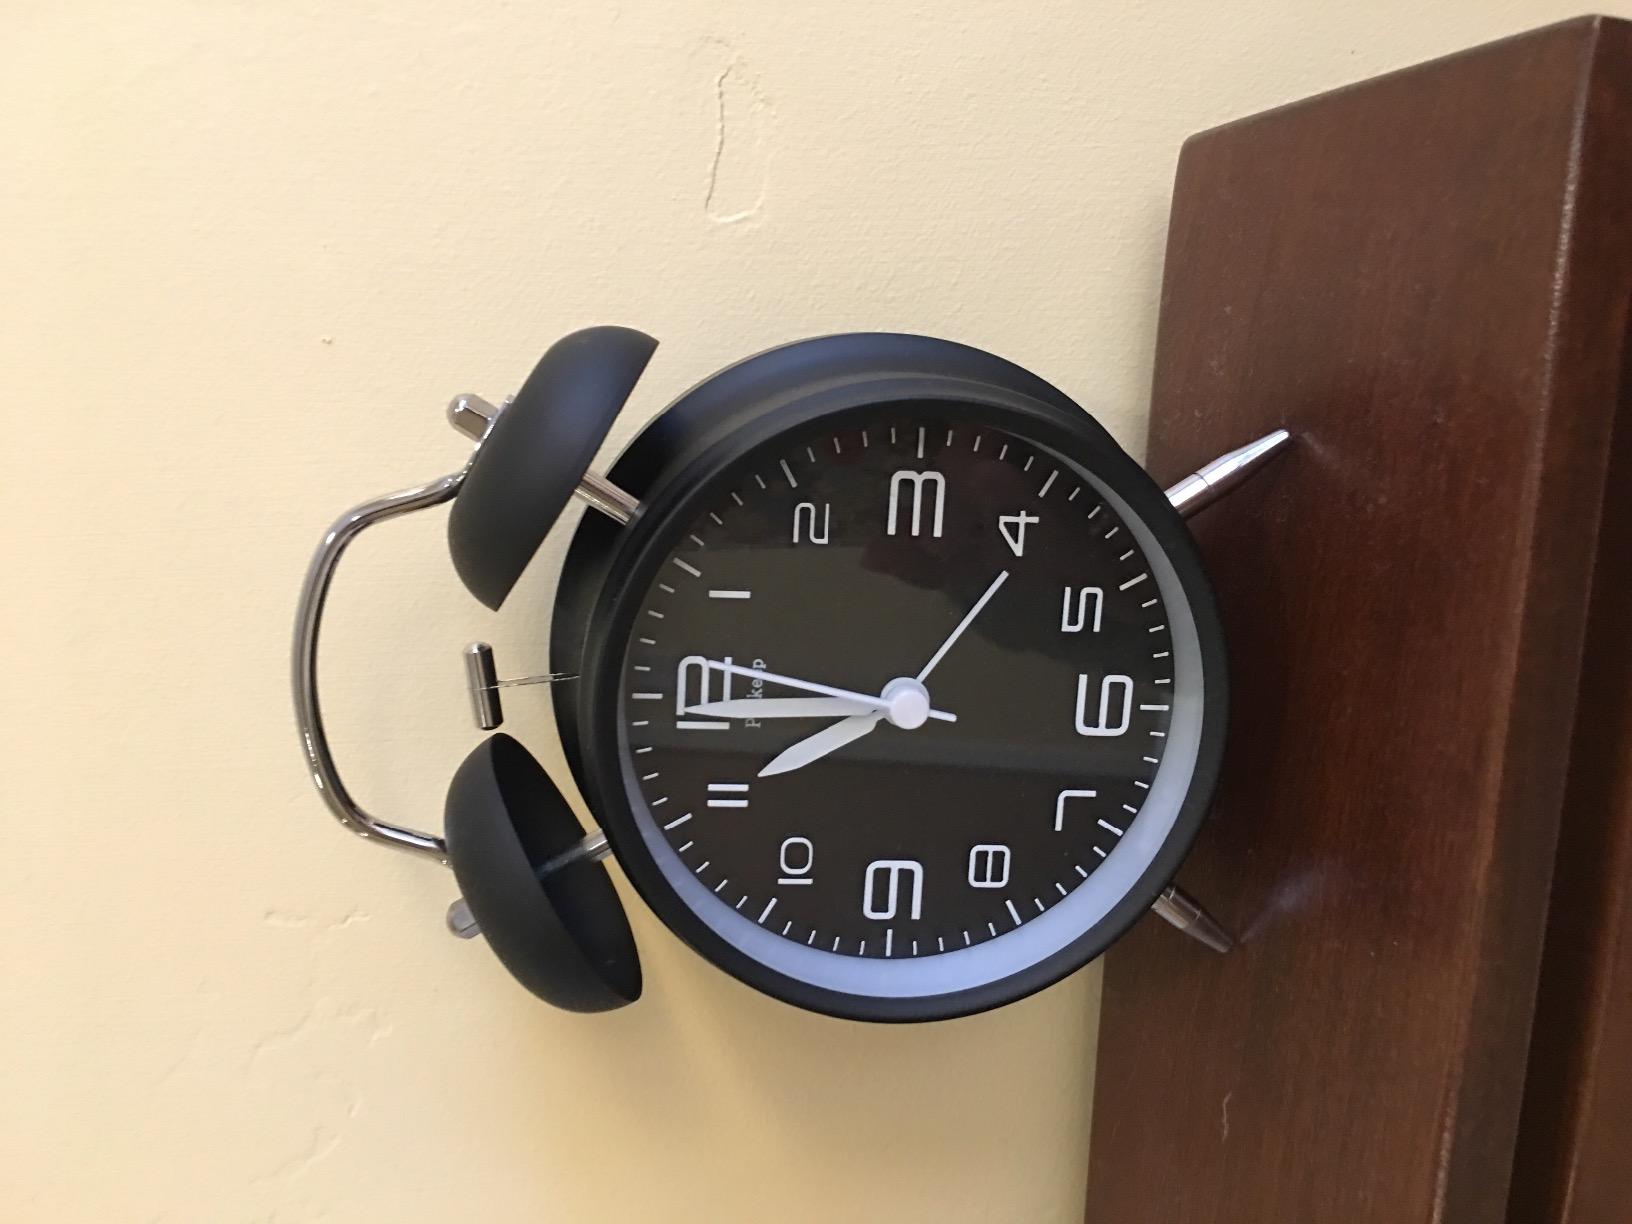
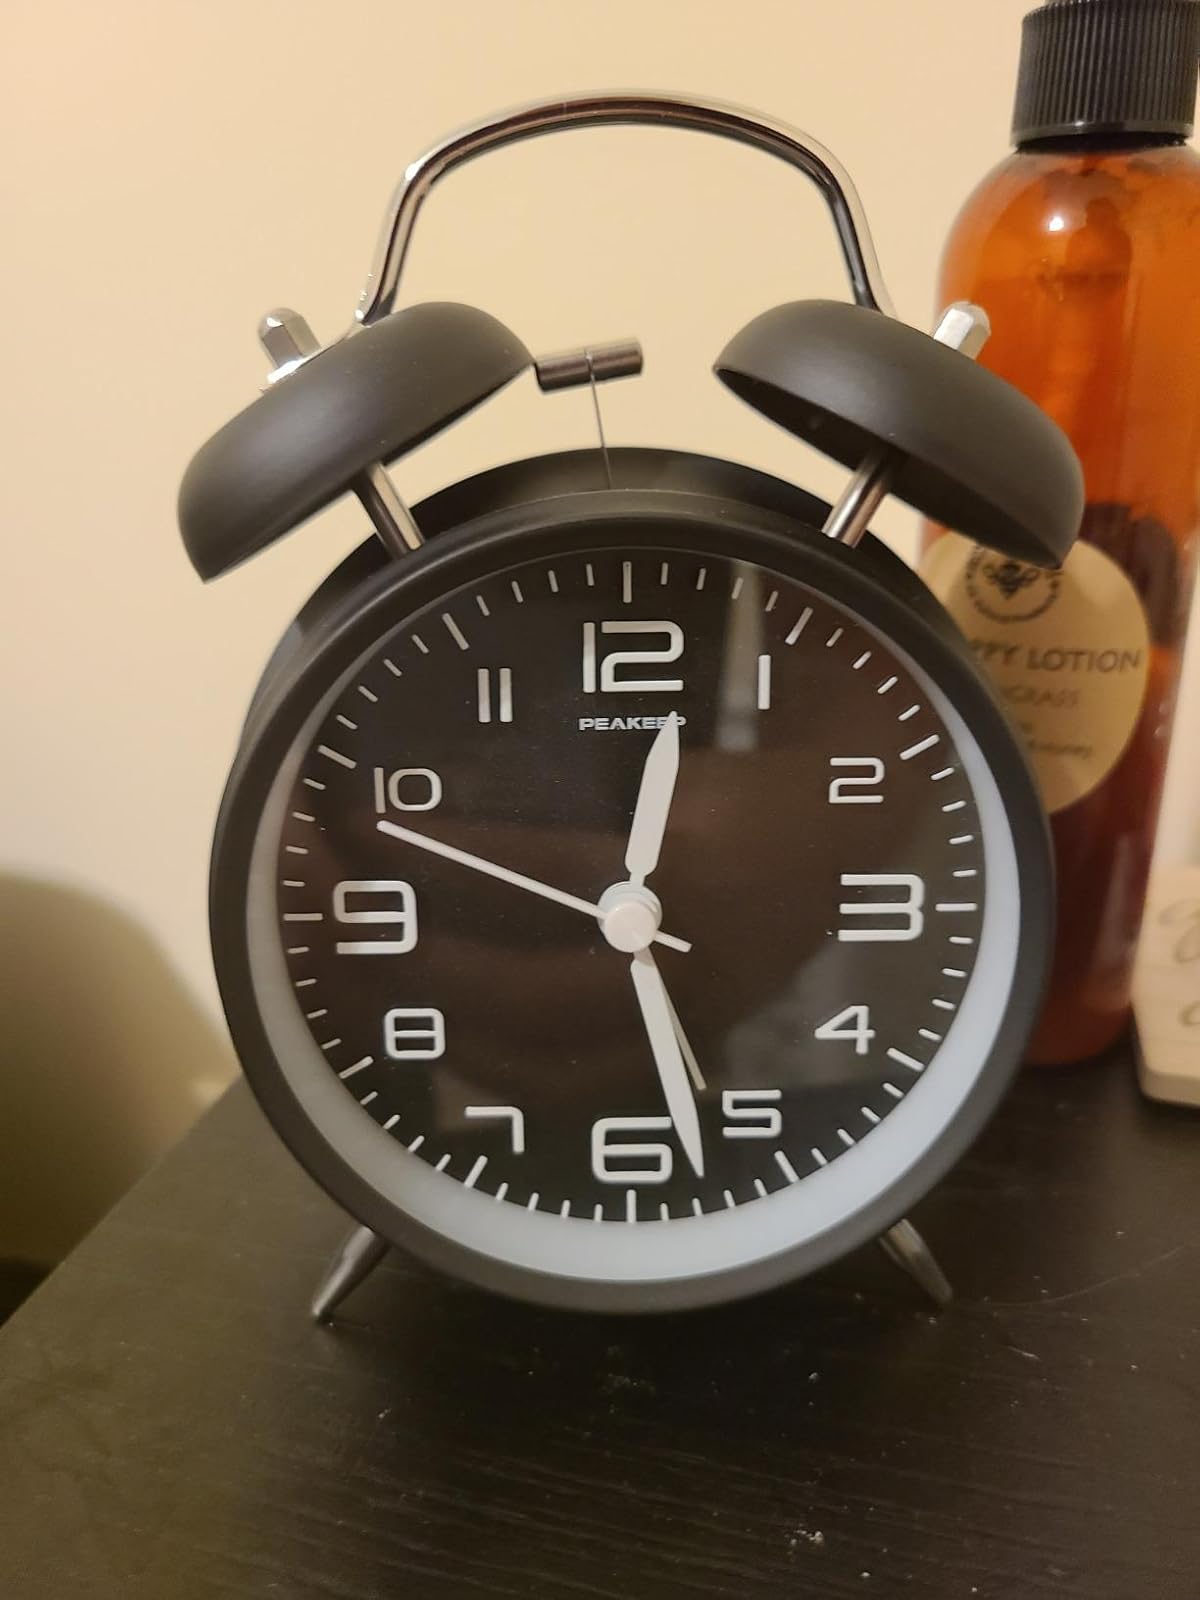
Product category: clock
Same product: yes